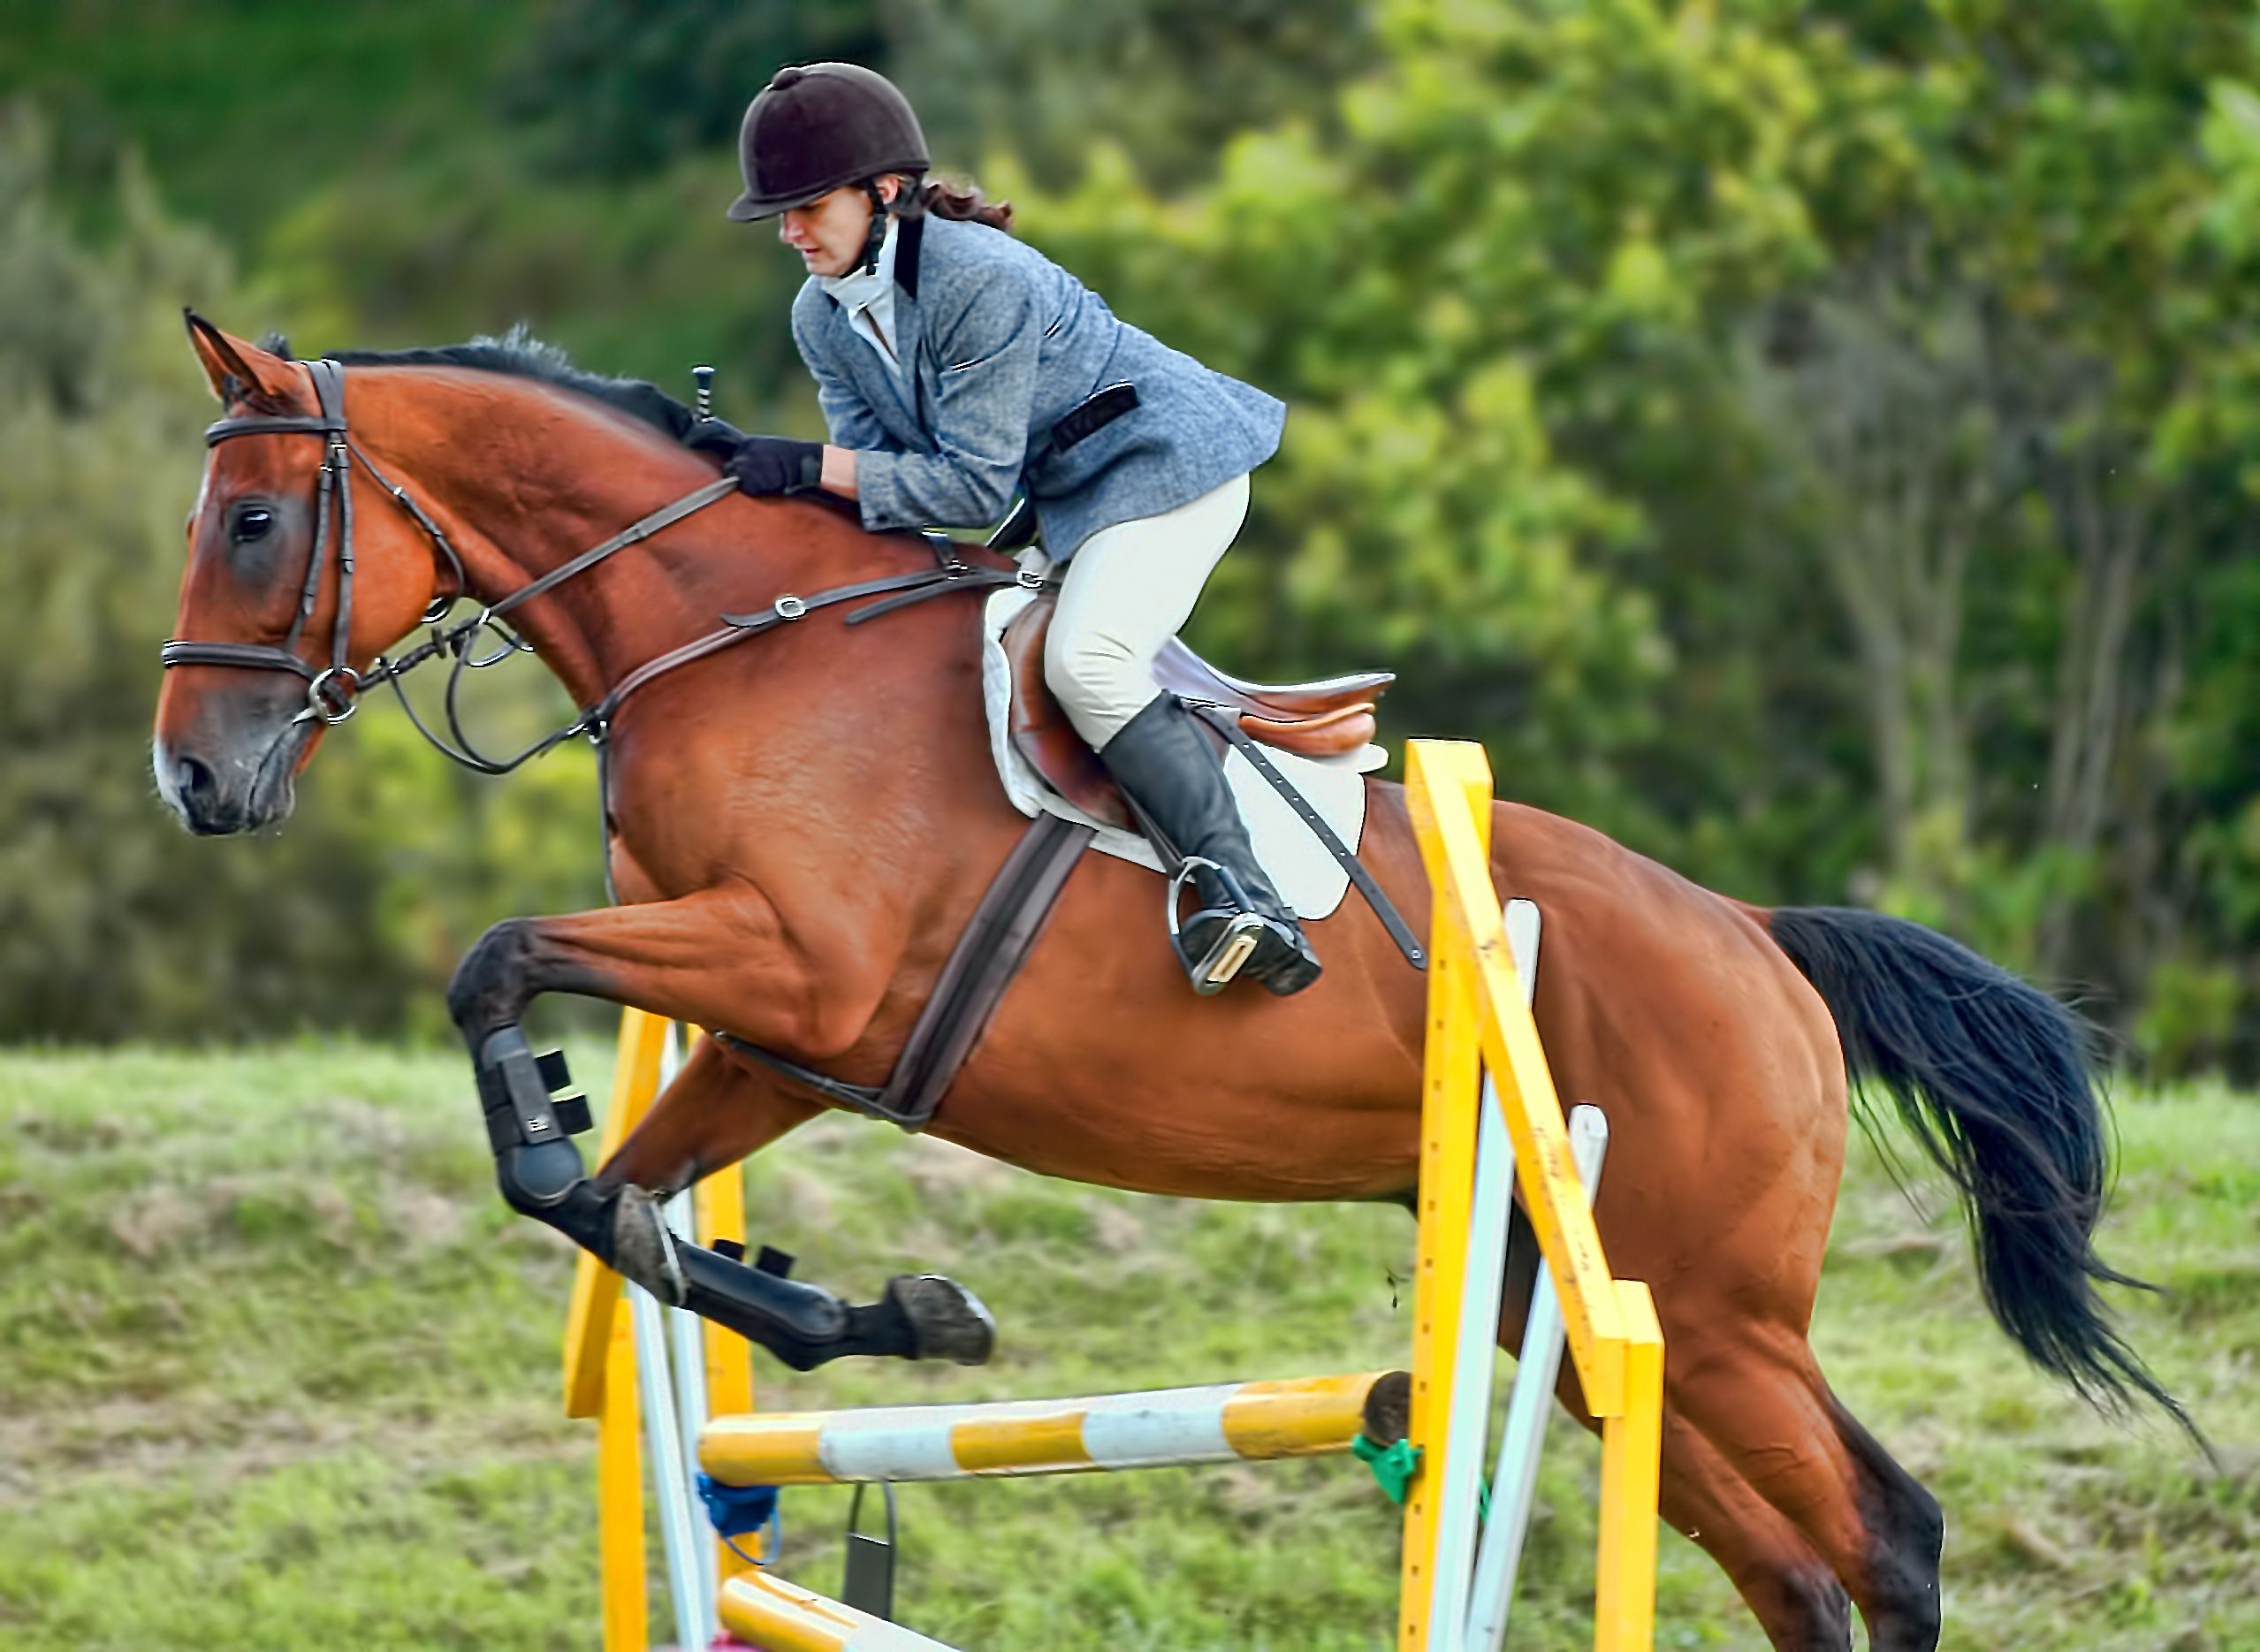
hunt seat, endurance riding, human action, equestrianism, english riding, show jumping, horse, person, sports, jumping, eventing, trail riding, mare, equestrian sport, animal sports, horse harness, outdoor recreation, stallion, rein, horse like mammal, recreation, bridle, jockey, physical exercise, equitation, animal training